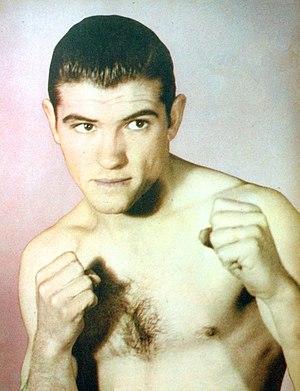
Aux Jeux olympiques d'été de 1948, huit épreuves de boxe anglaise se sont disputées du 7 au 15 août 1948 à Londres, Grande-Bretagne.
Pascual Pérez est un boxeur argentin né le 4 mai 1926 à Tupungato et mort le 22 janvier 1977.